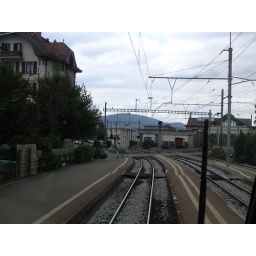
The golden pass train with front panorama car view from seat 86 in the front of the car